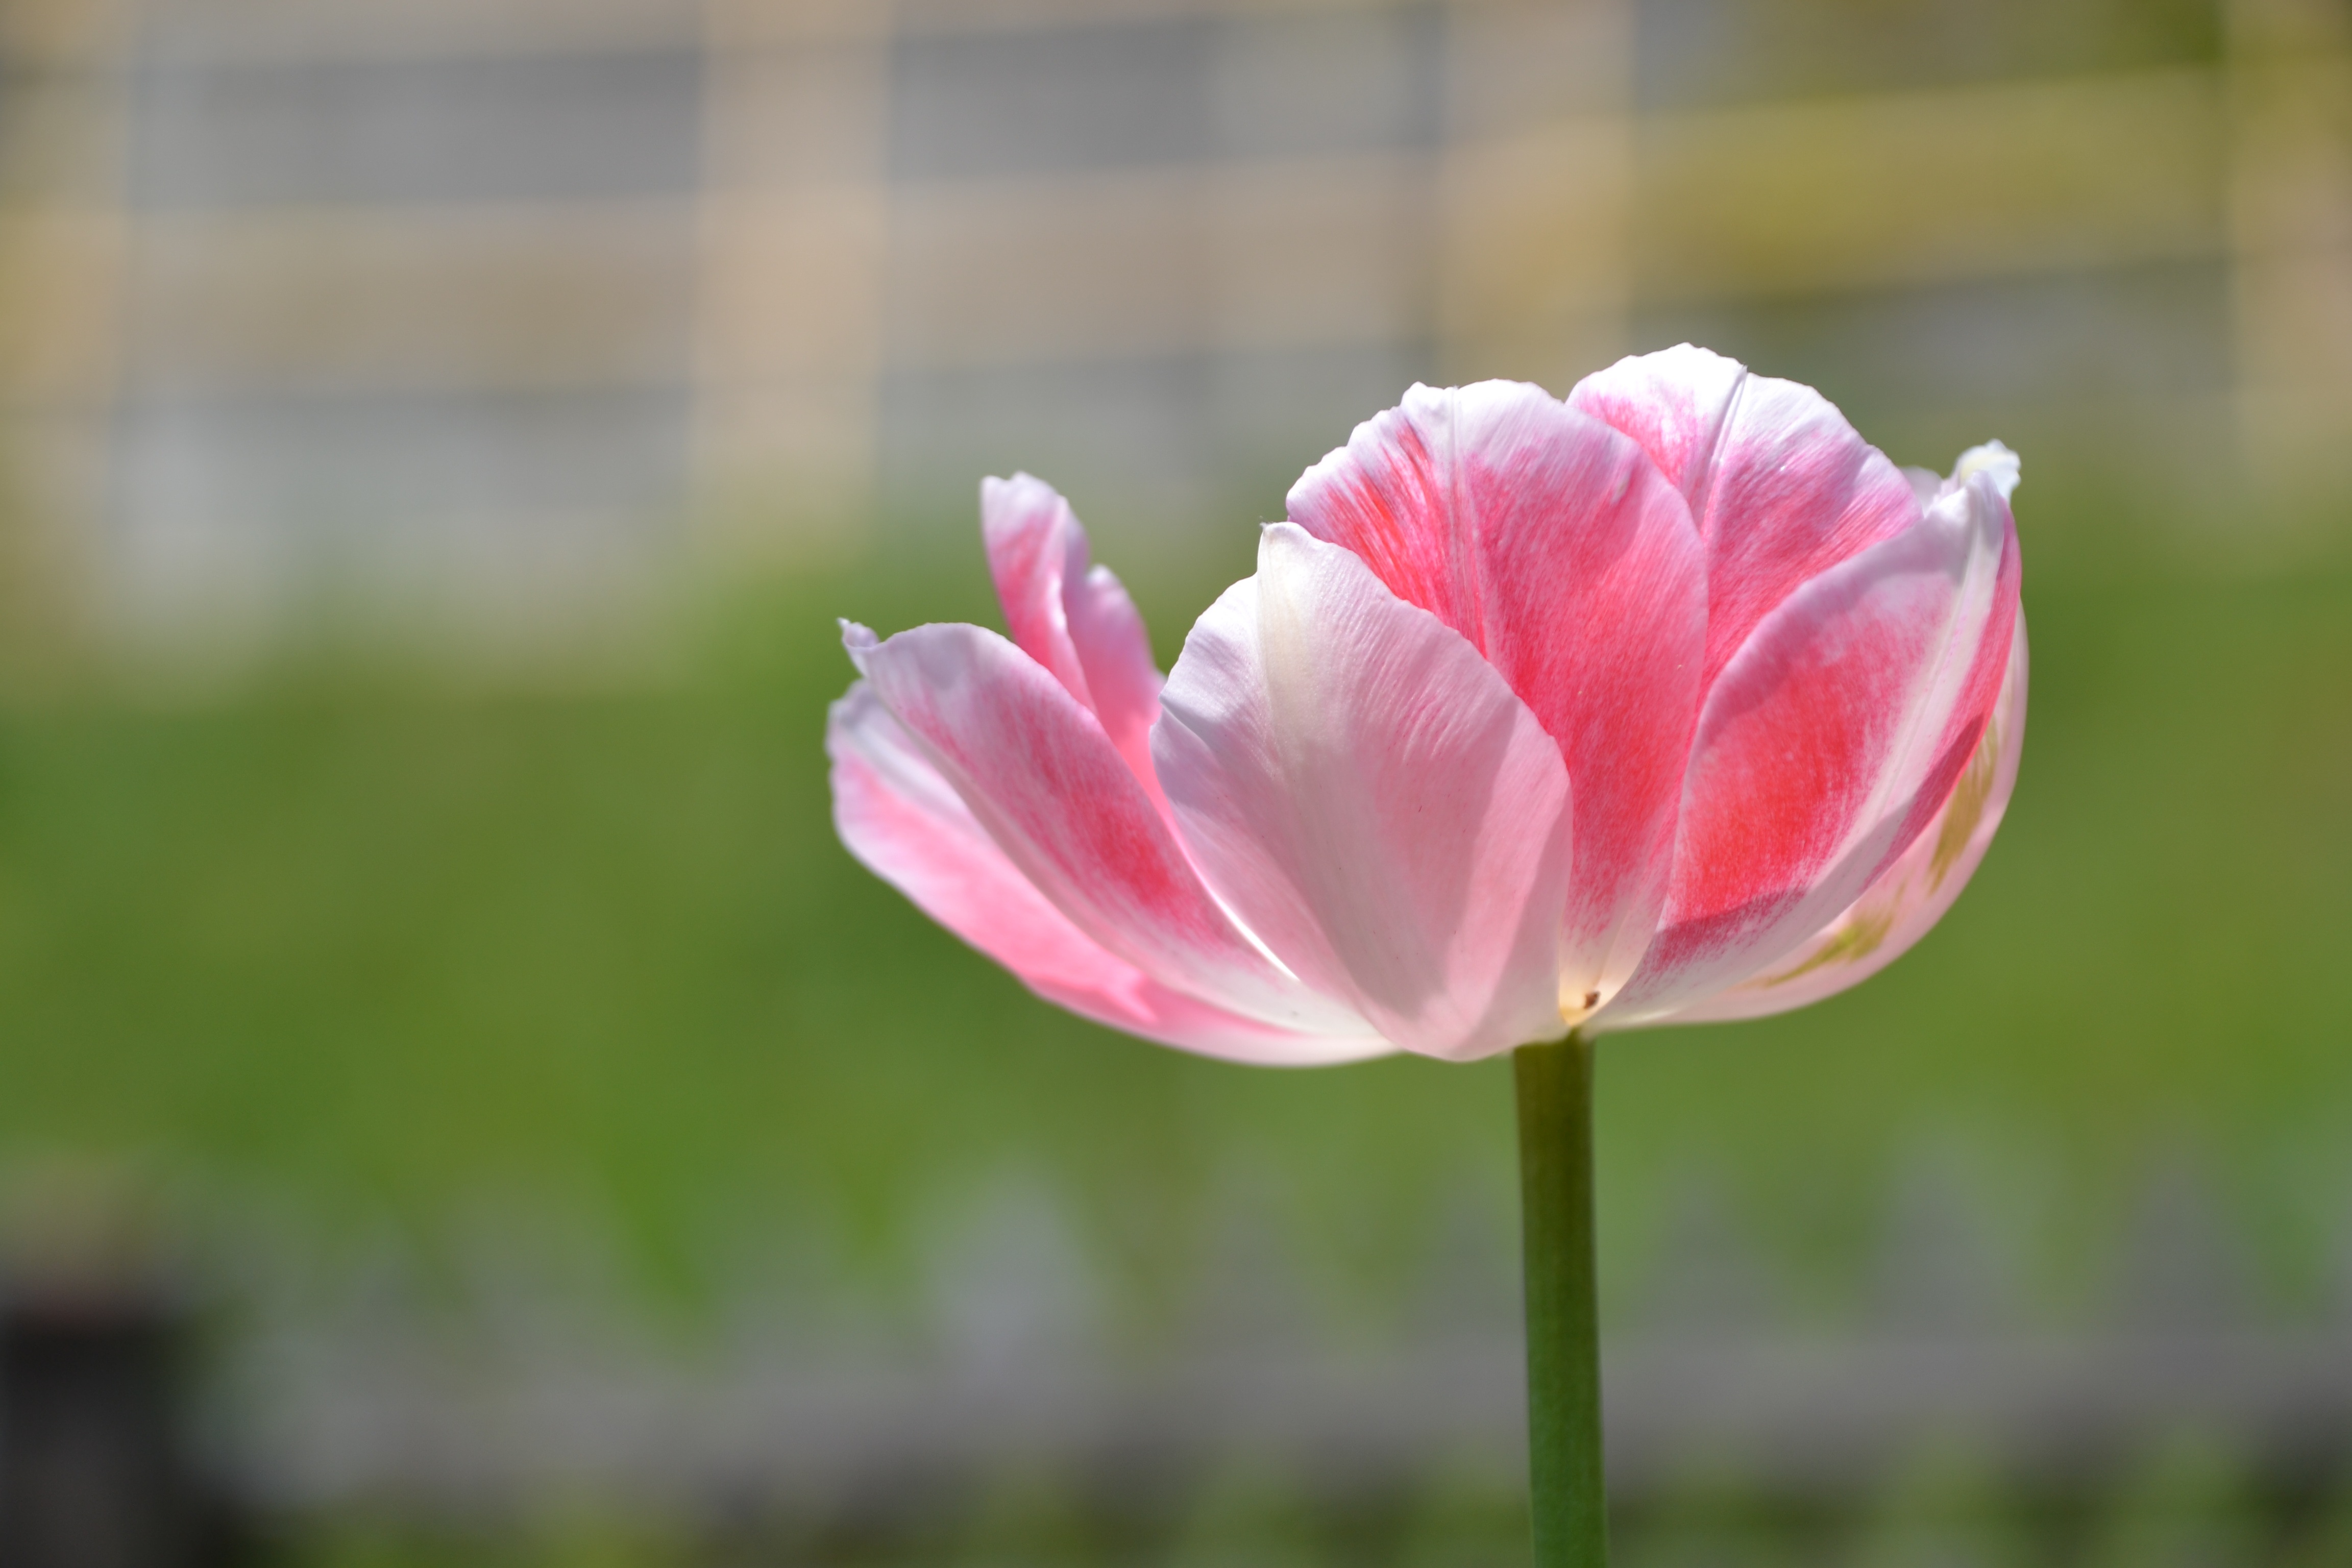
blossom, plant, flower, petal, bloom, tulip, botany, pink, sacred lotus, aquatic plant, flora, close up, lotus, bud, macro photography, flowering plant, plant stem, land plant